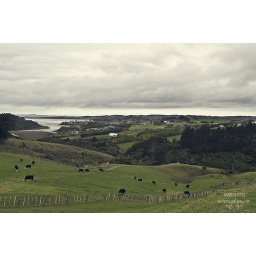
Peaceful hill under the gloomy sky